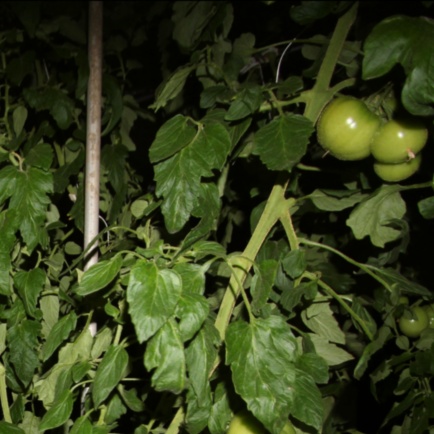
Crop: tomato